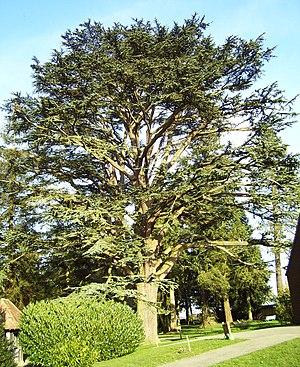
Cèdre du Liban à l'entrée de l'arboretum du château d'Harcourt dans l'Eure (Normandie).
Harcourt est une commune française située dans le département de l'Eure en région Normandie.